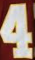
Number: 4